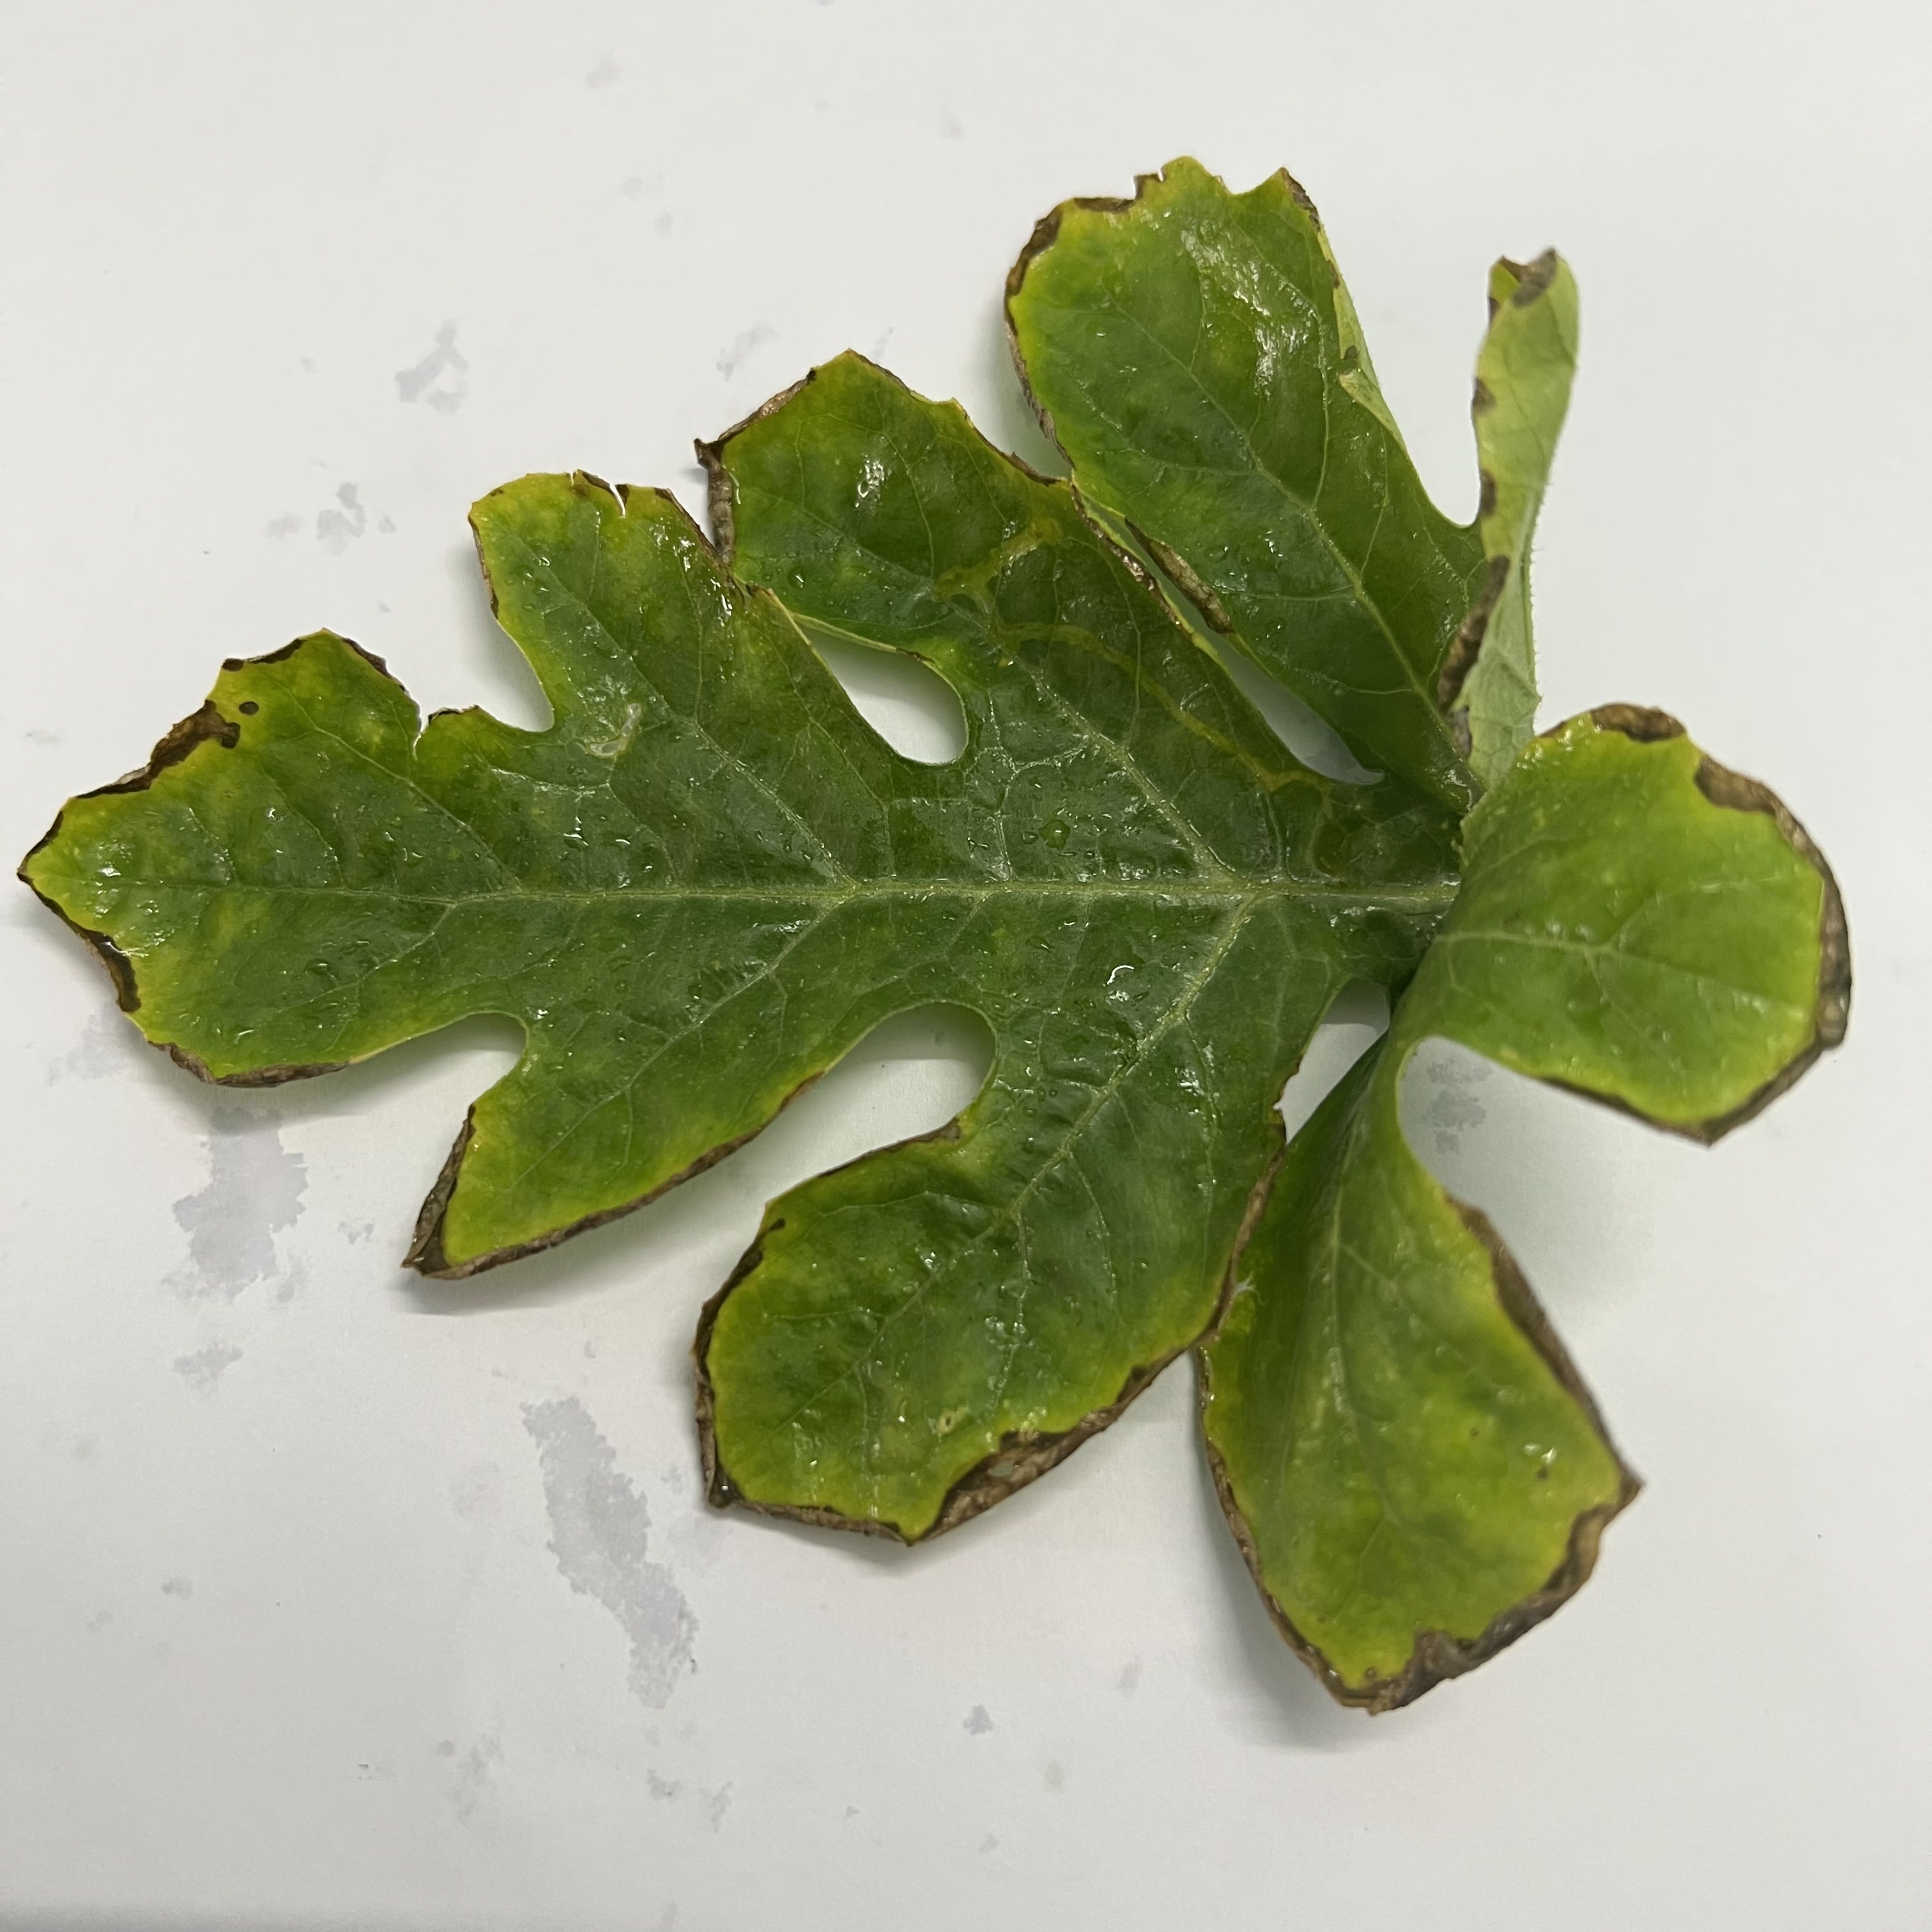
Label: Downy_Mildew